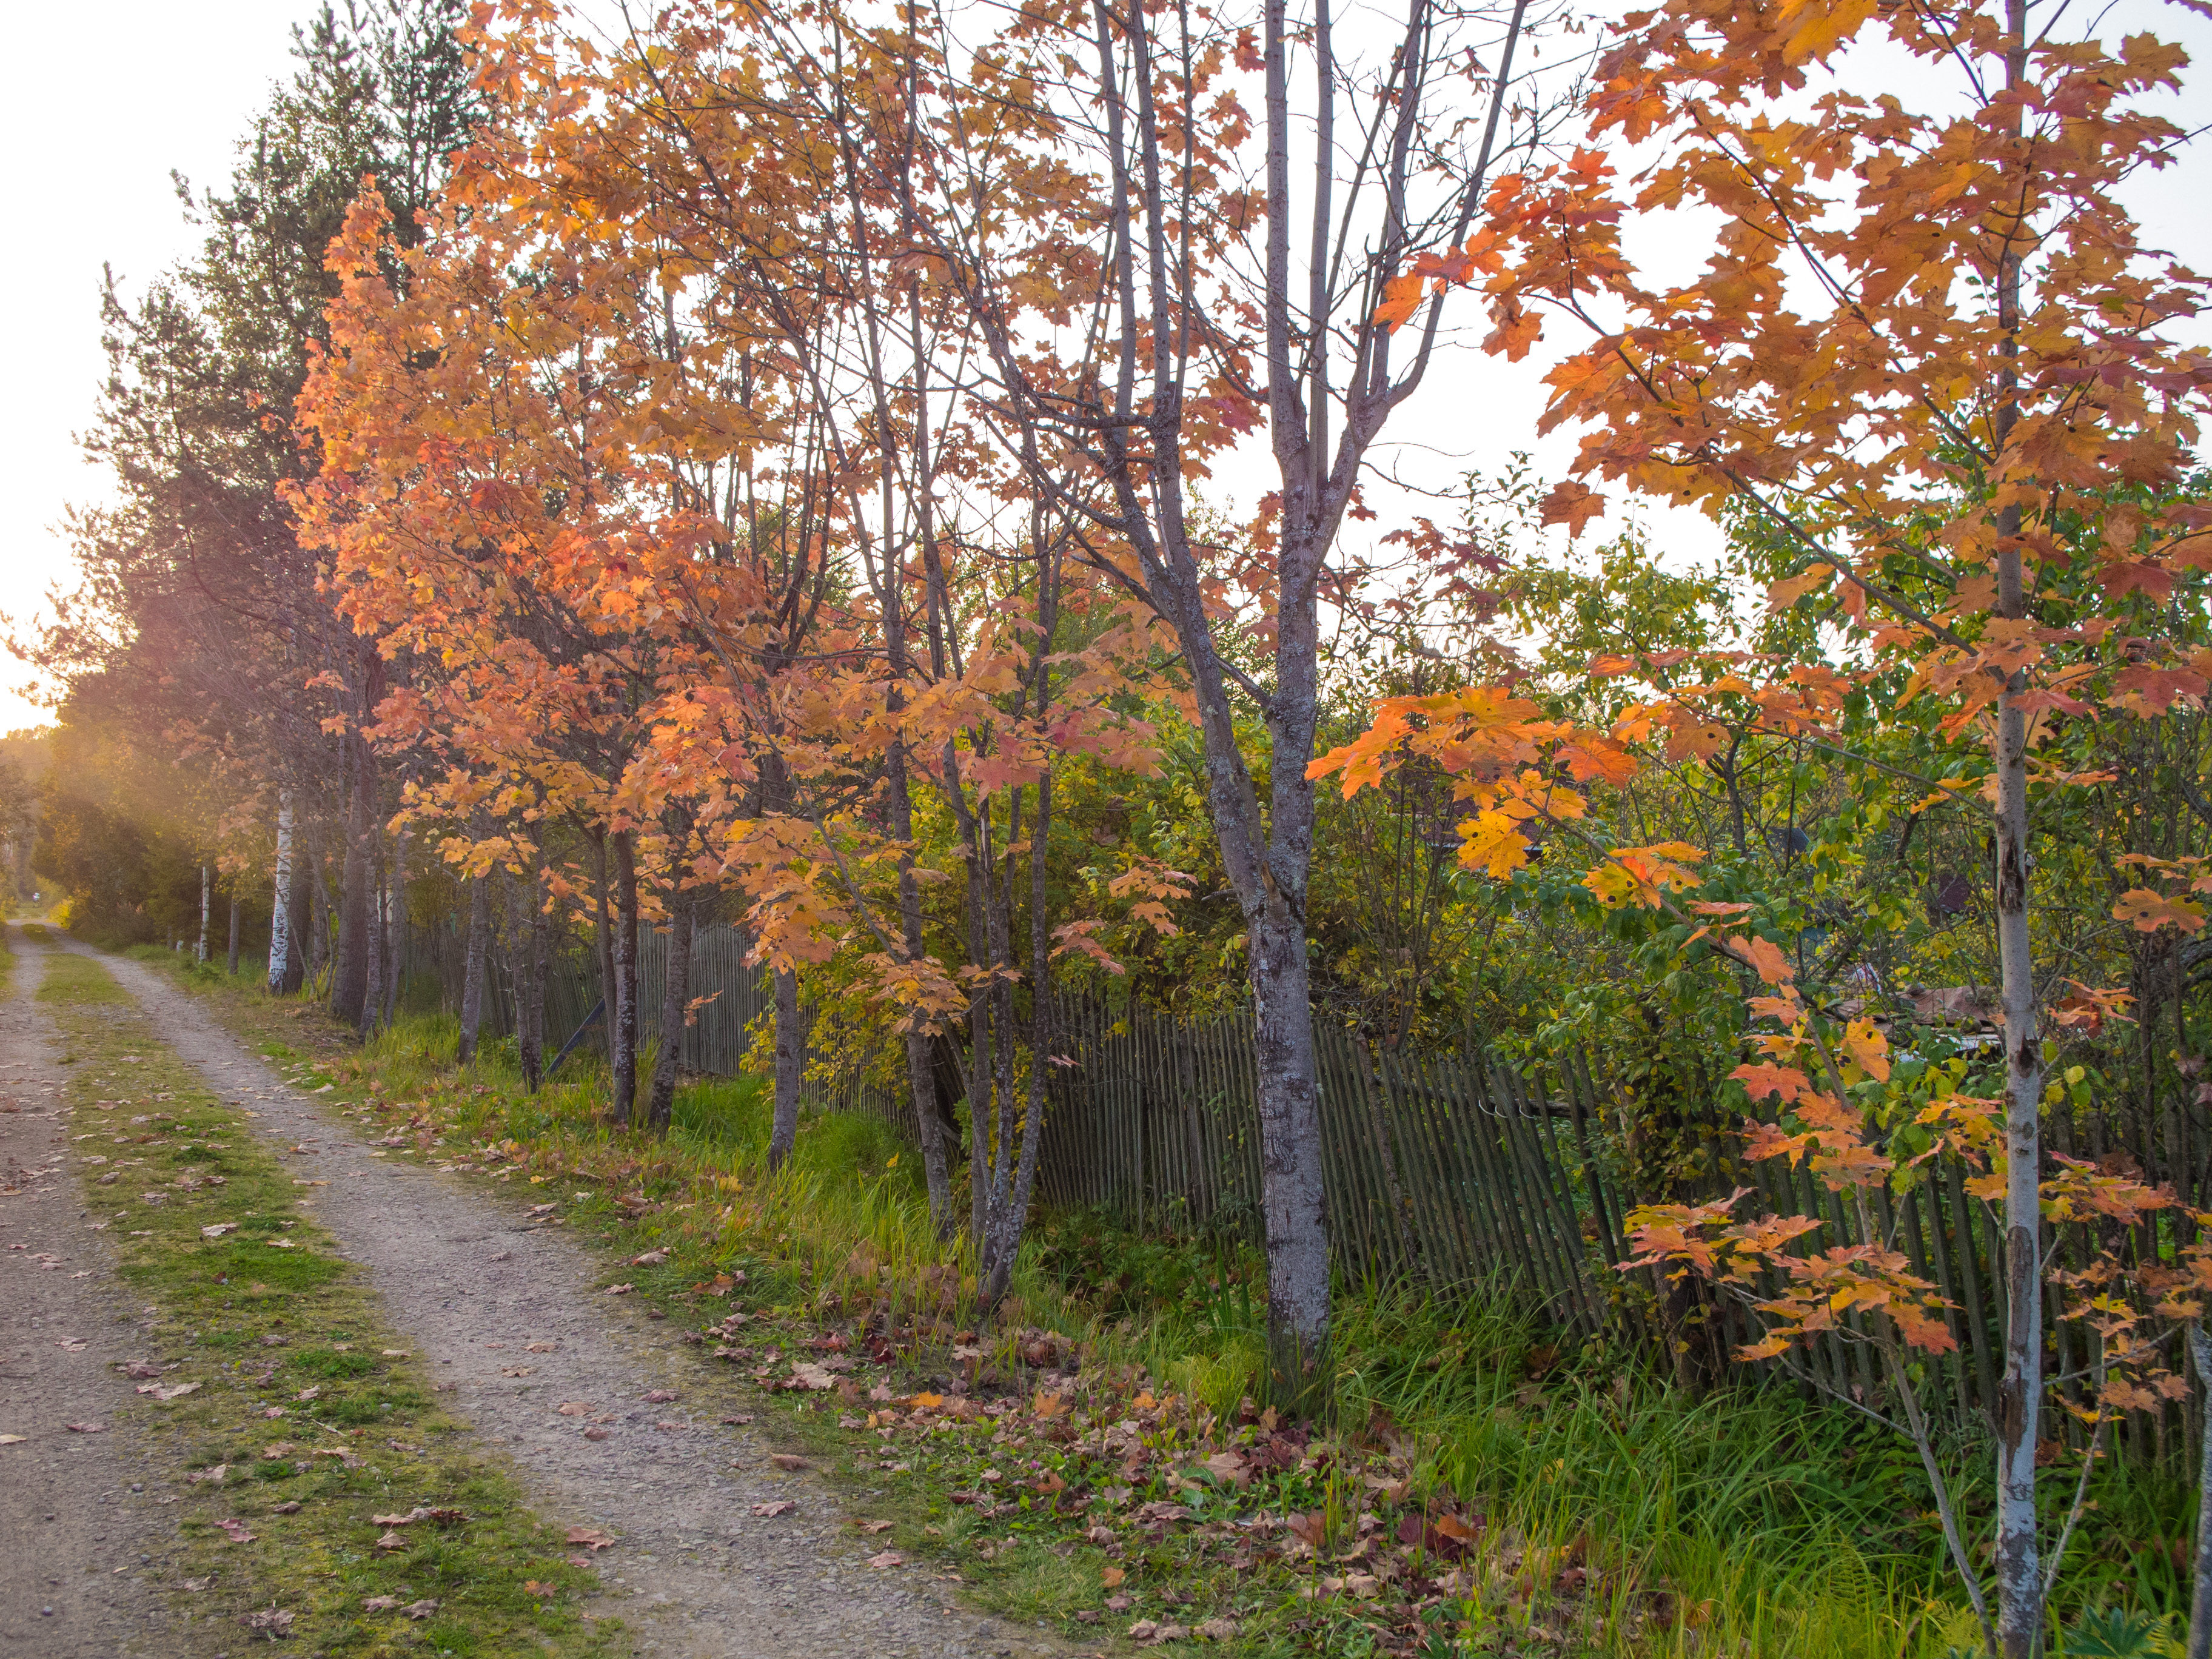
image, tree, leaf, autumn, natural landscape, woody plant, plant, natural environment, deciduous, biome, road, temperate broadleaf and mixed forest, wilderness, Northern hardwood forest, forest, trail, sky, woodland, branch, grass, state park, grove, landscape, sunlight, birch, maple, trunk, path, national park, Canoe birch, birch family, lane, plant stem